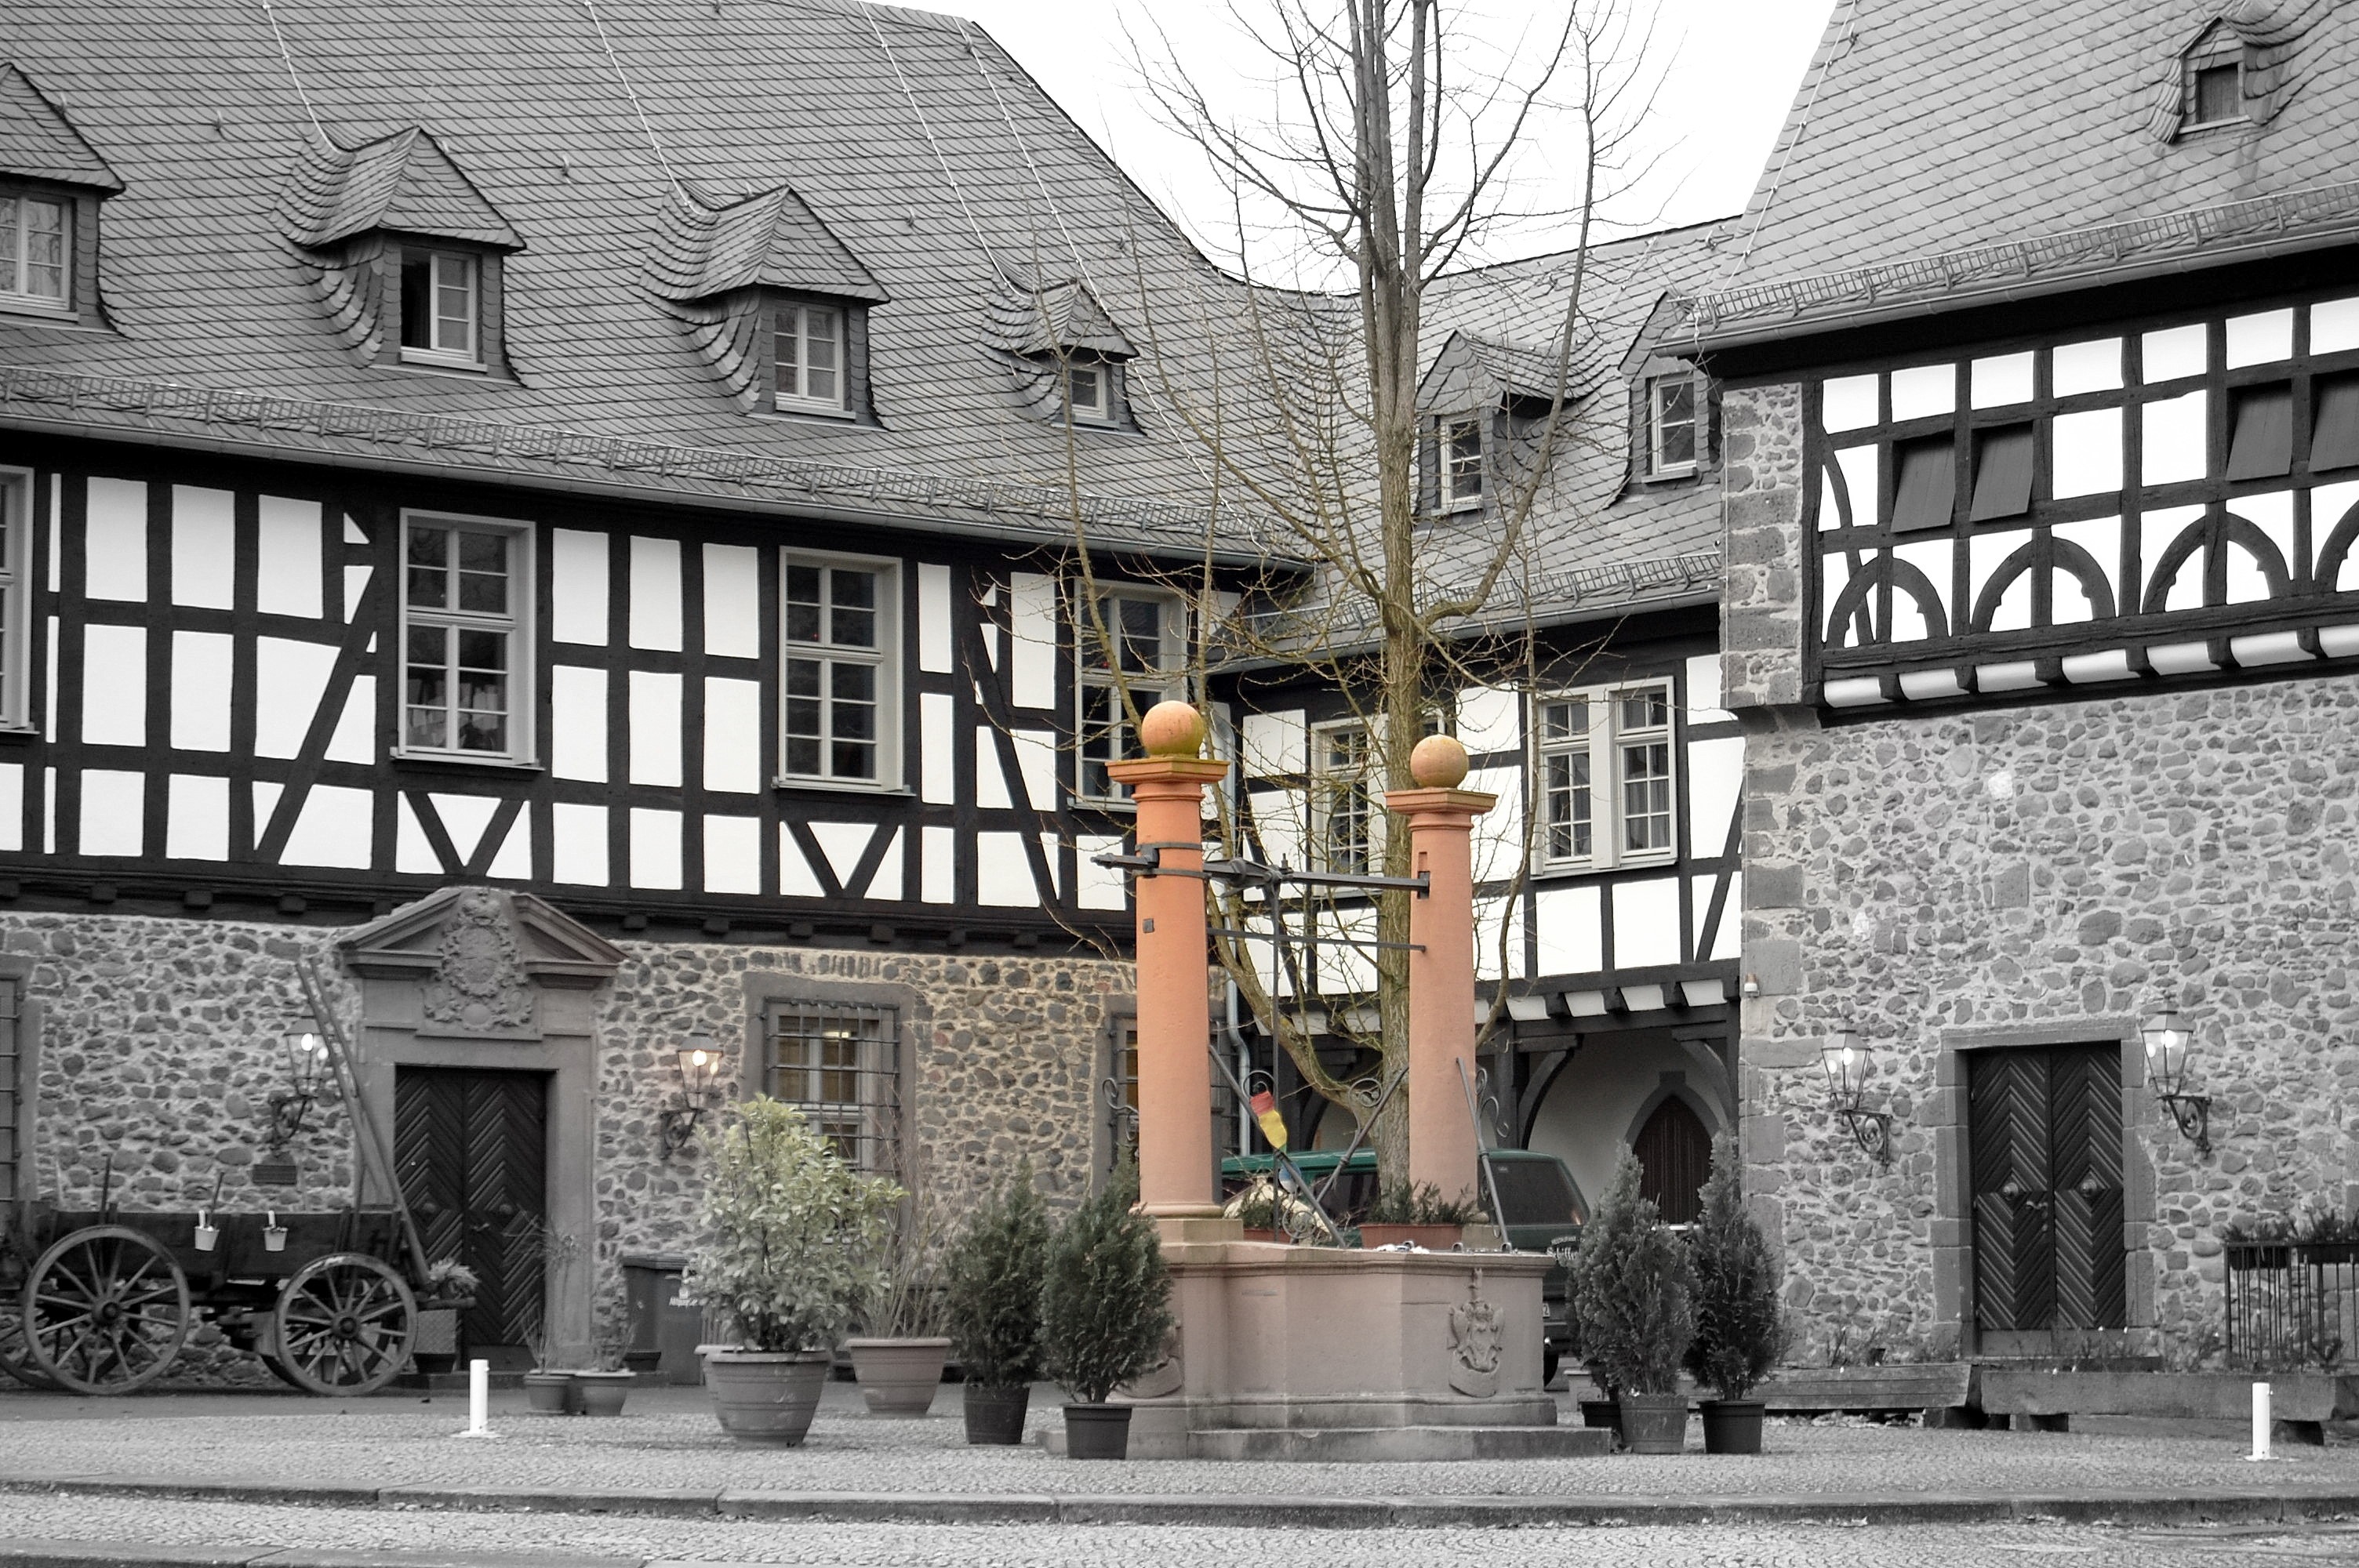
architecture, road, street, house, town, building, restaurant, city, home, wall, downtown, castle, facade, monochrome, courtyard, monastery, history, masonry, hof, neighbourhood, urban area, residential area